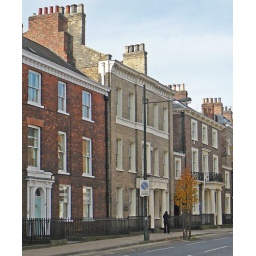
The person in black is standing outside the birthplace of WH Auden